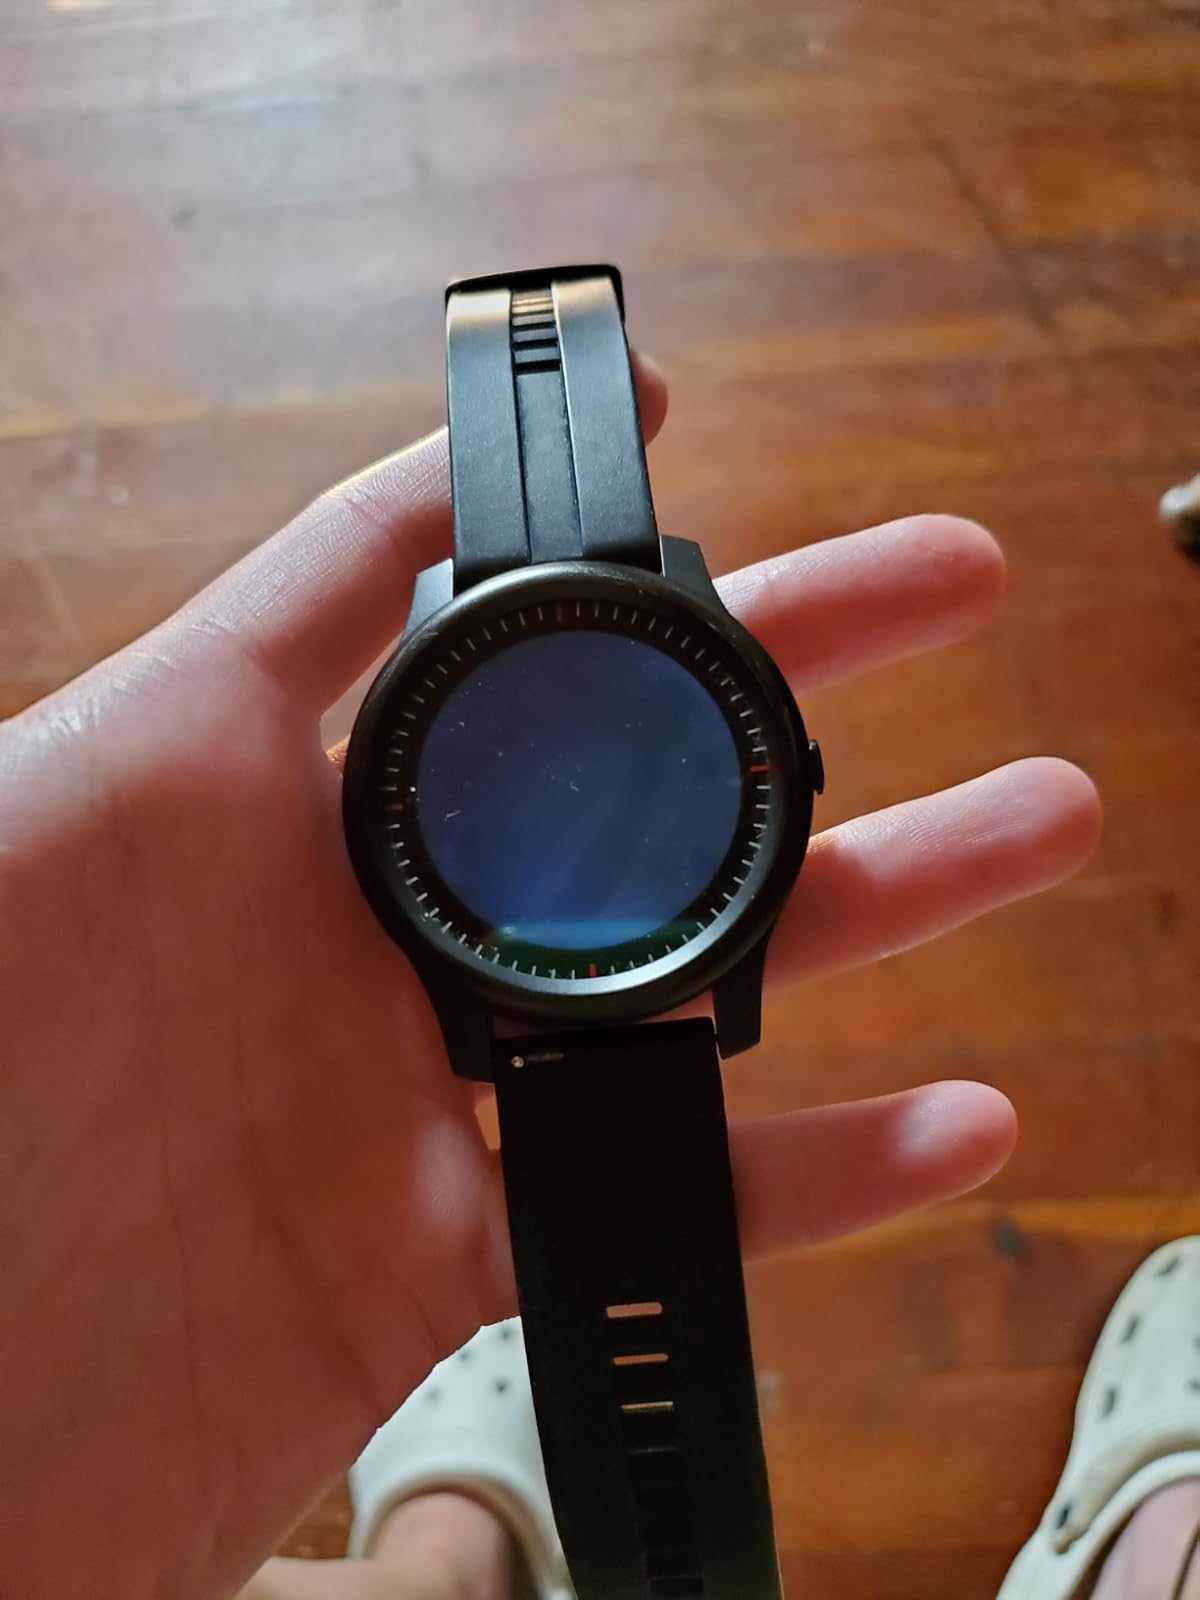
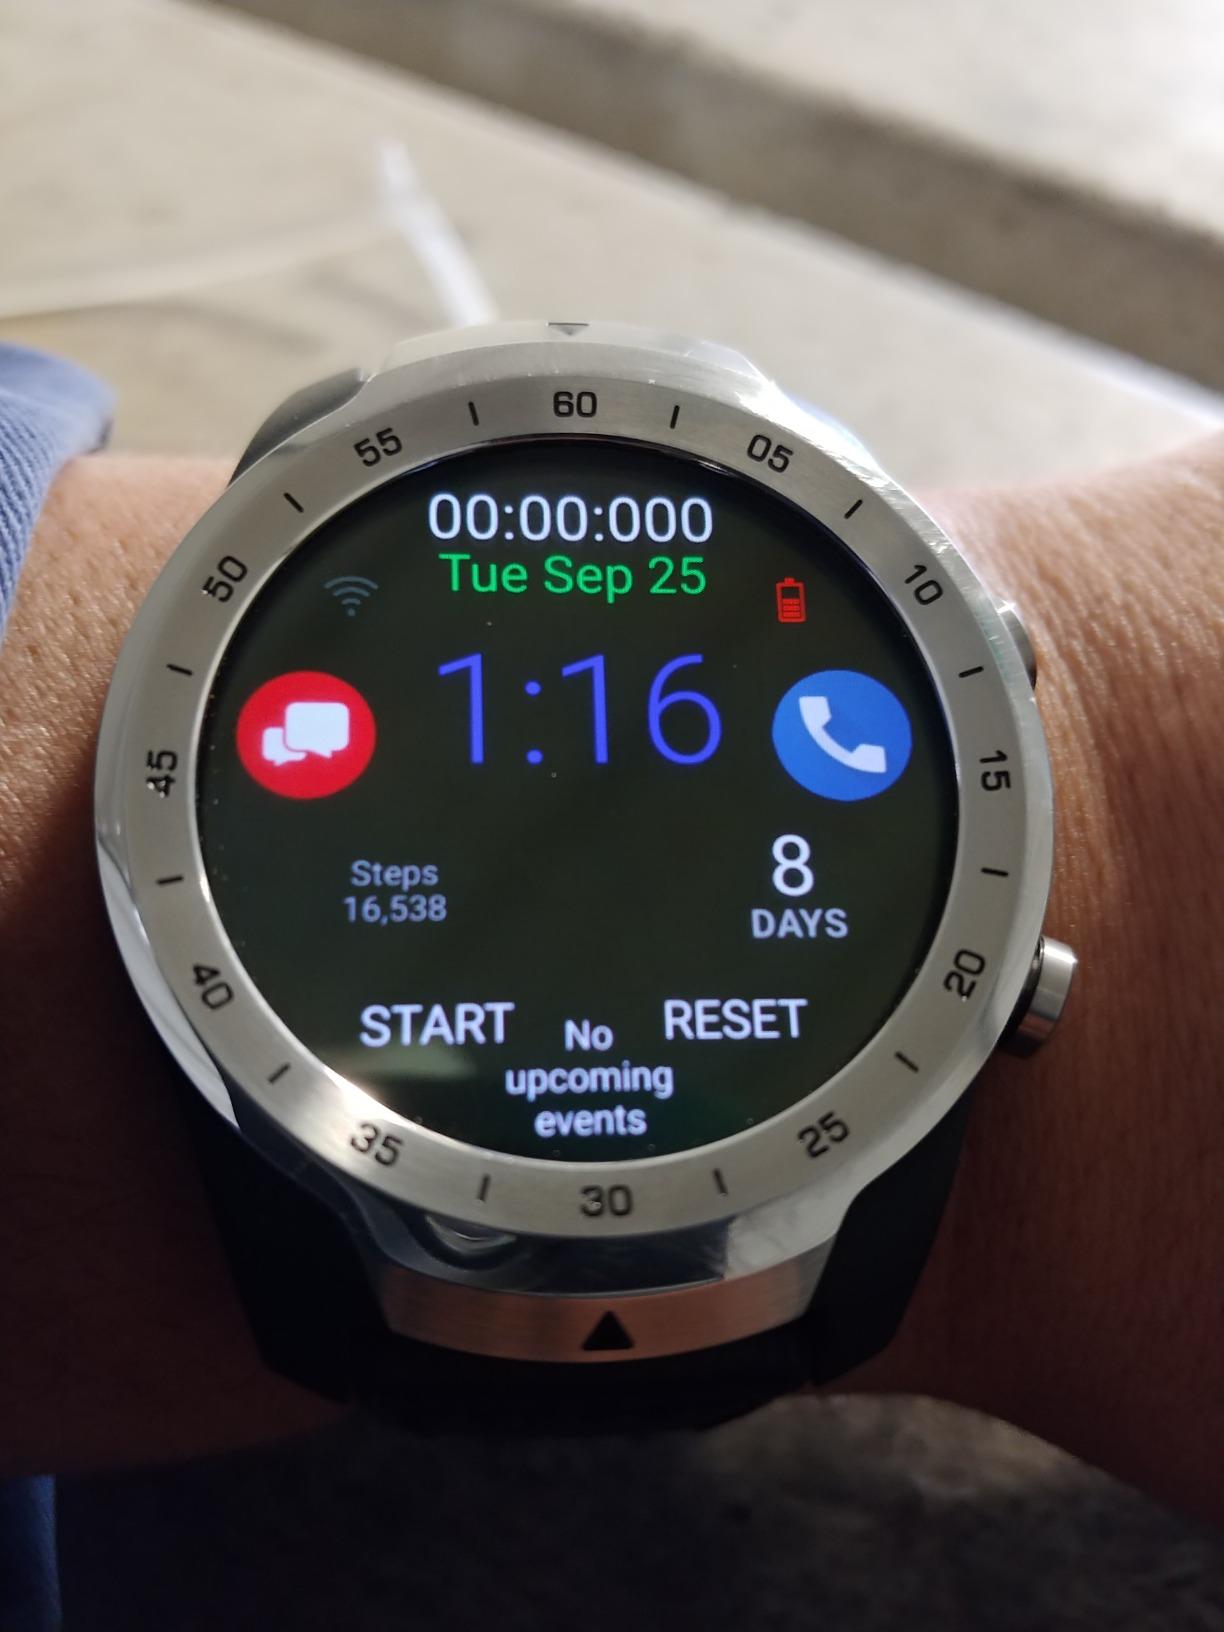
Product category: smartwatch
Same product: no